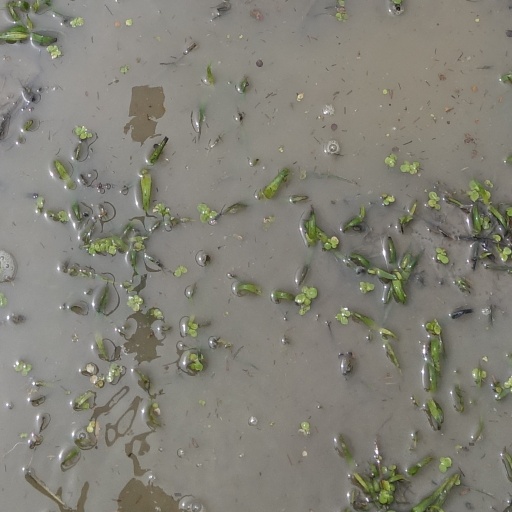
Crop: rice